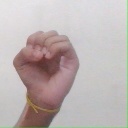
अक्षर: ऊ